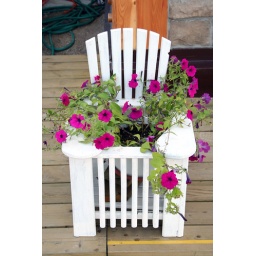
pot of flowers in a mini Muskoka chair